Lamington, Queensland

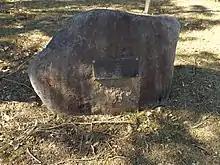
Plaque marking Lamington State School

The name "Bujera" is an Aboriginal word meaning "warm, love, adore, a good feeling" of the traditional landowners, the Mununjali people.